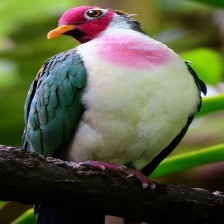
Species: SCARLET CROWNED FRUIT DOVE
Scientific name: PTILINOPUS INSULARIS